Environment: real
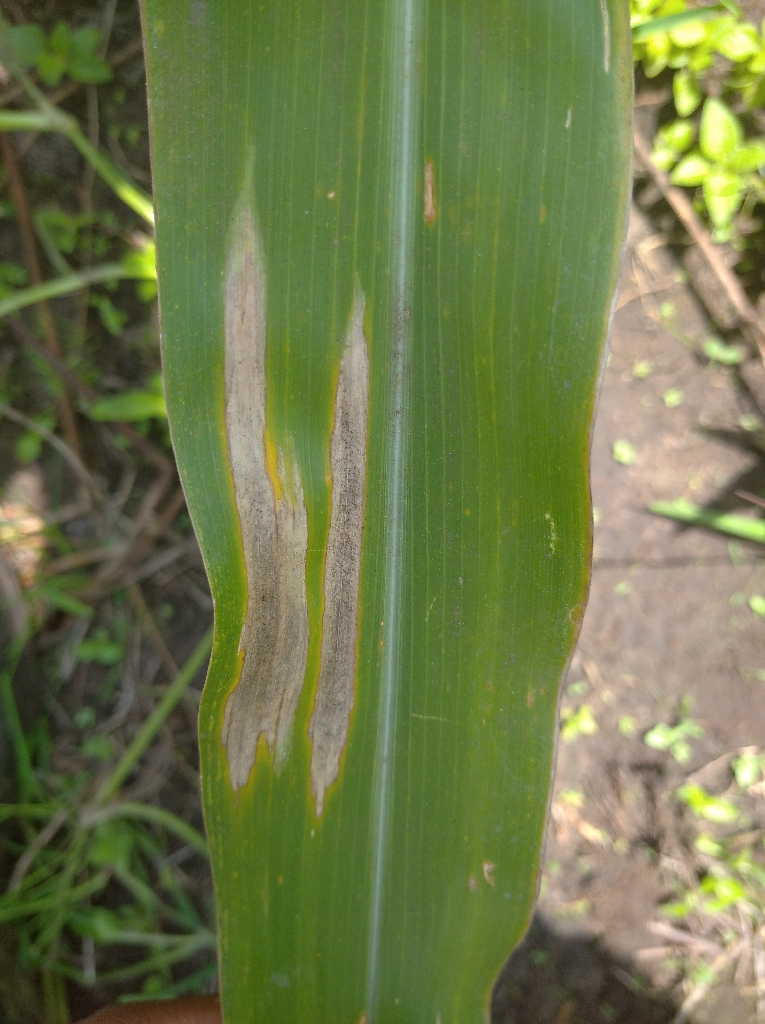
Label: northern_corn_leaf_blight